Aerosol

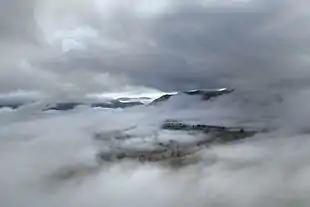
photograph of heavy mist

An aerosol is a suspension of fine solid particles or liquid droplets in air or another gas. Aerosols can be generated from natural or human causes. The term "aerosol" commonly refers to the mixture of particulates in air, and not to the particulate matter alone. Examples of natural aerosols are fog, mist or dust. Examples of human caused aerosols include particulate air pollutants, mist from the discharge at hydroelectric dams, irrigation mist, perfume from atomizers, smoke, dust, sprayed pesticides, and medical treatments for respiratory illnesses.